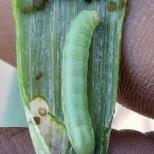
Crop: Onion
Condition: caterpillar-p